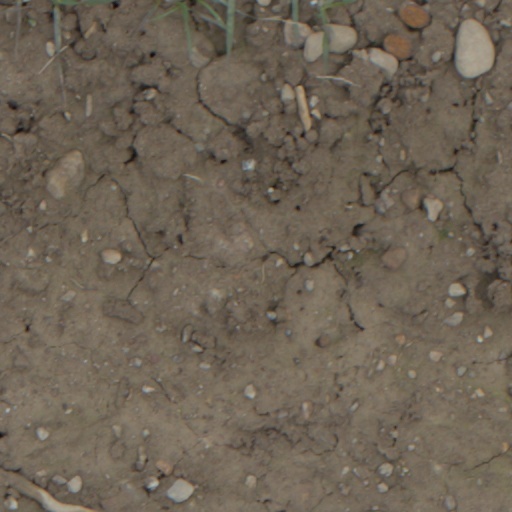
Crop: wheat